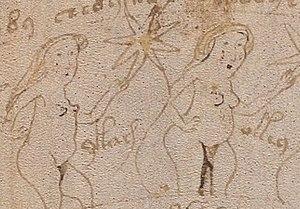
Le manuscrit de Voynich est un livre illustré anonyme rédigé dans une écriture à ce jour non déchiffrée et une langue non identifiée.